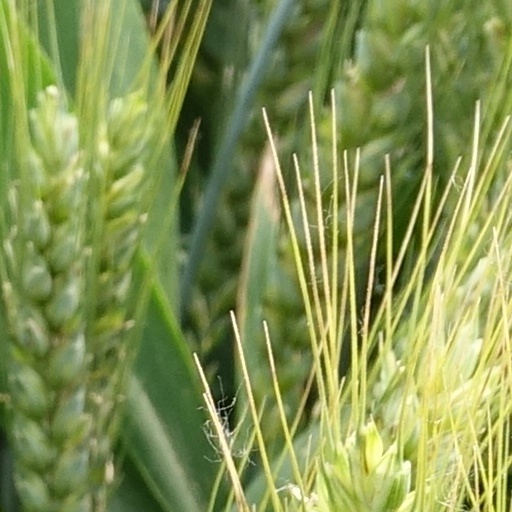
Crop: wheat